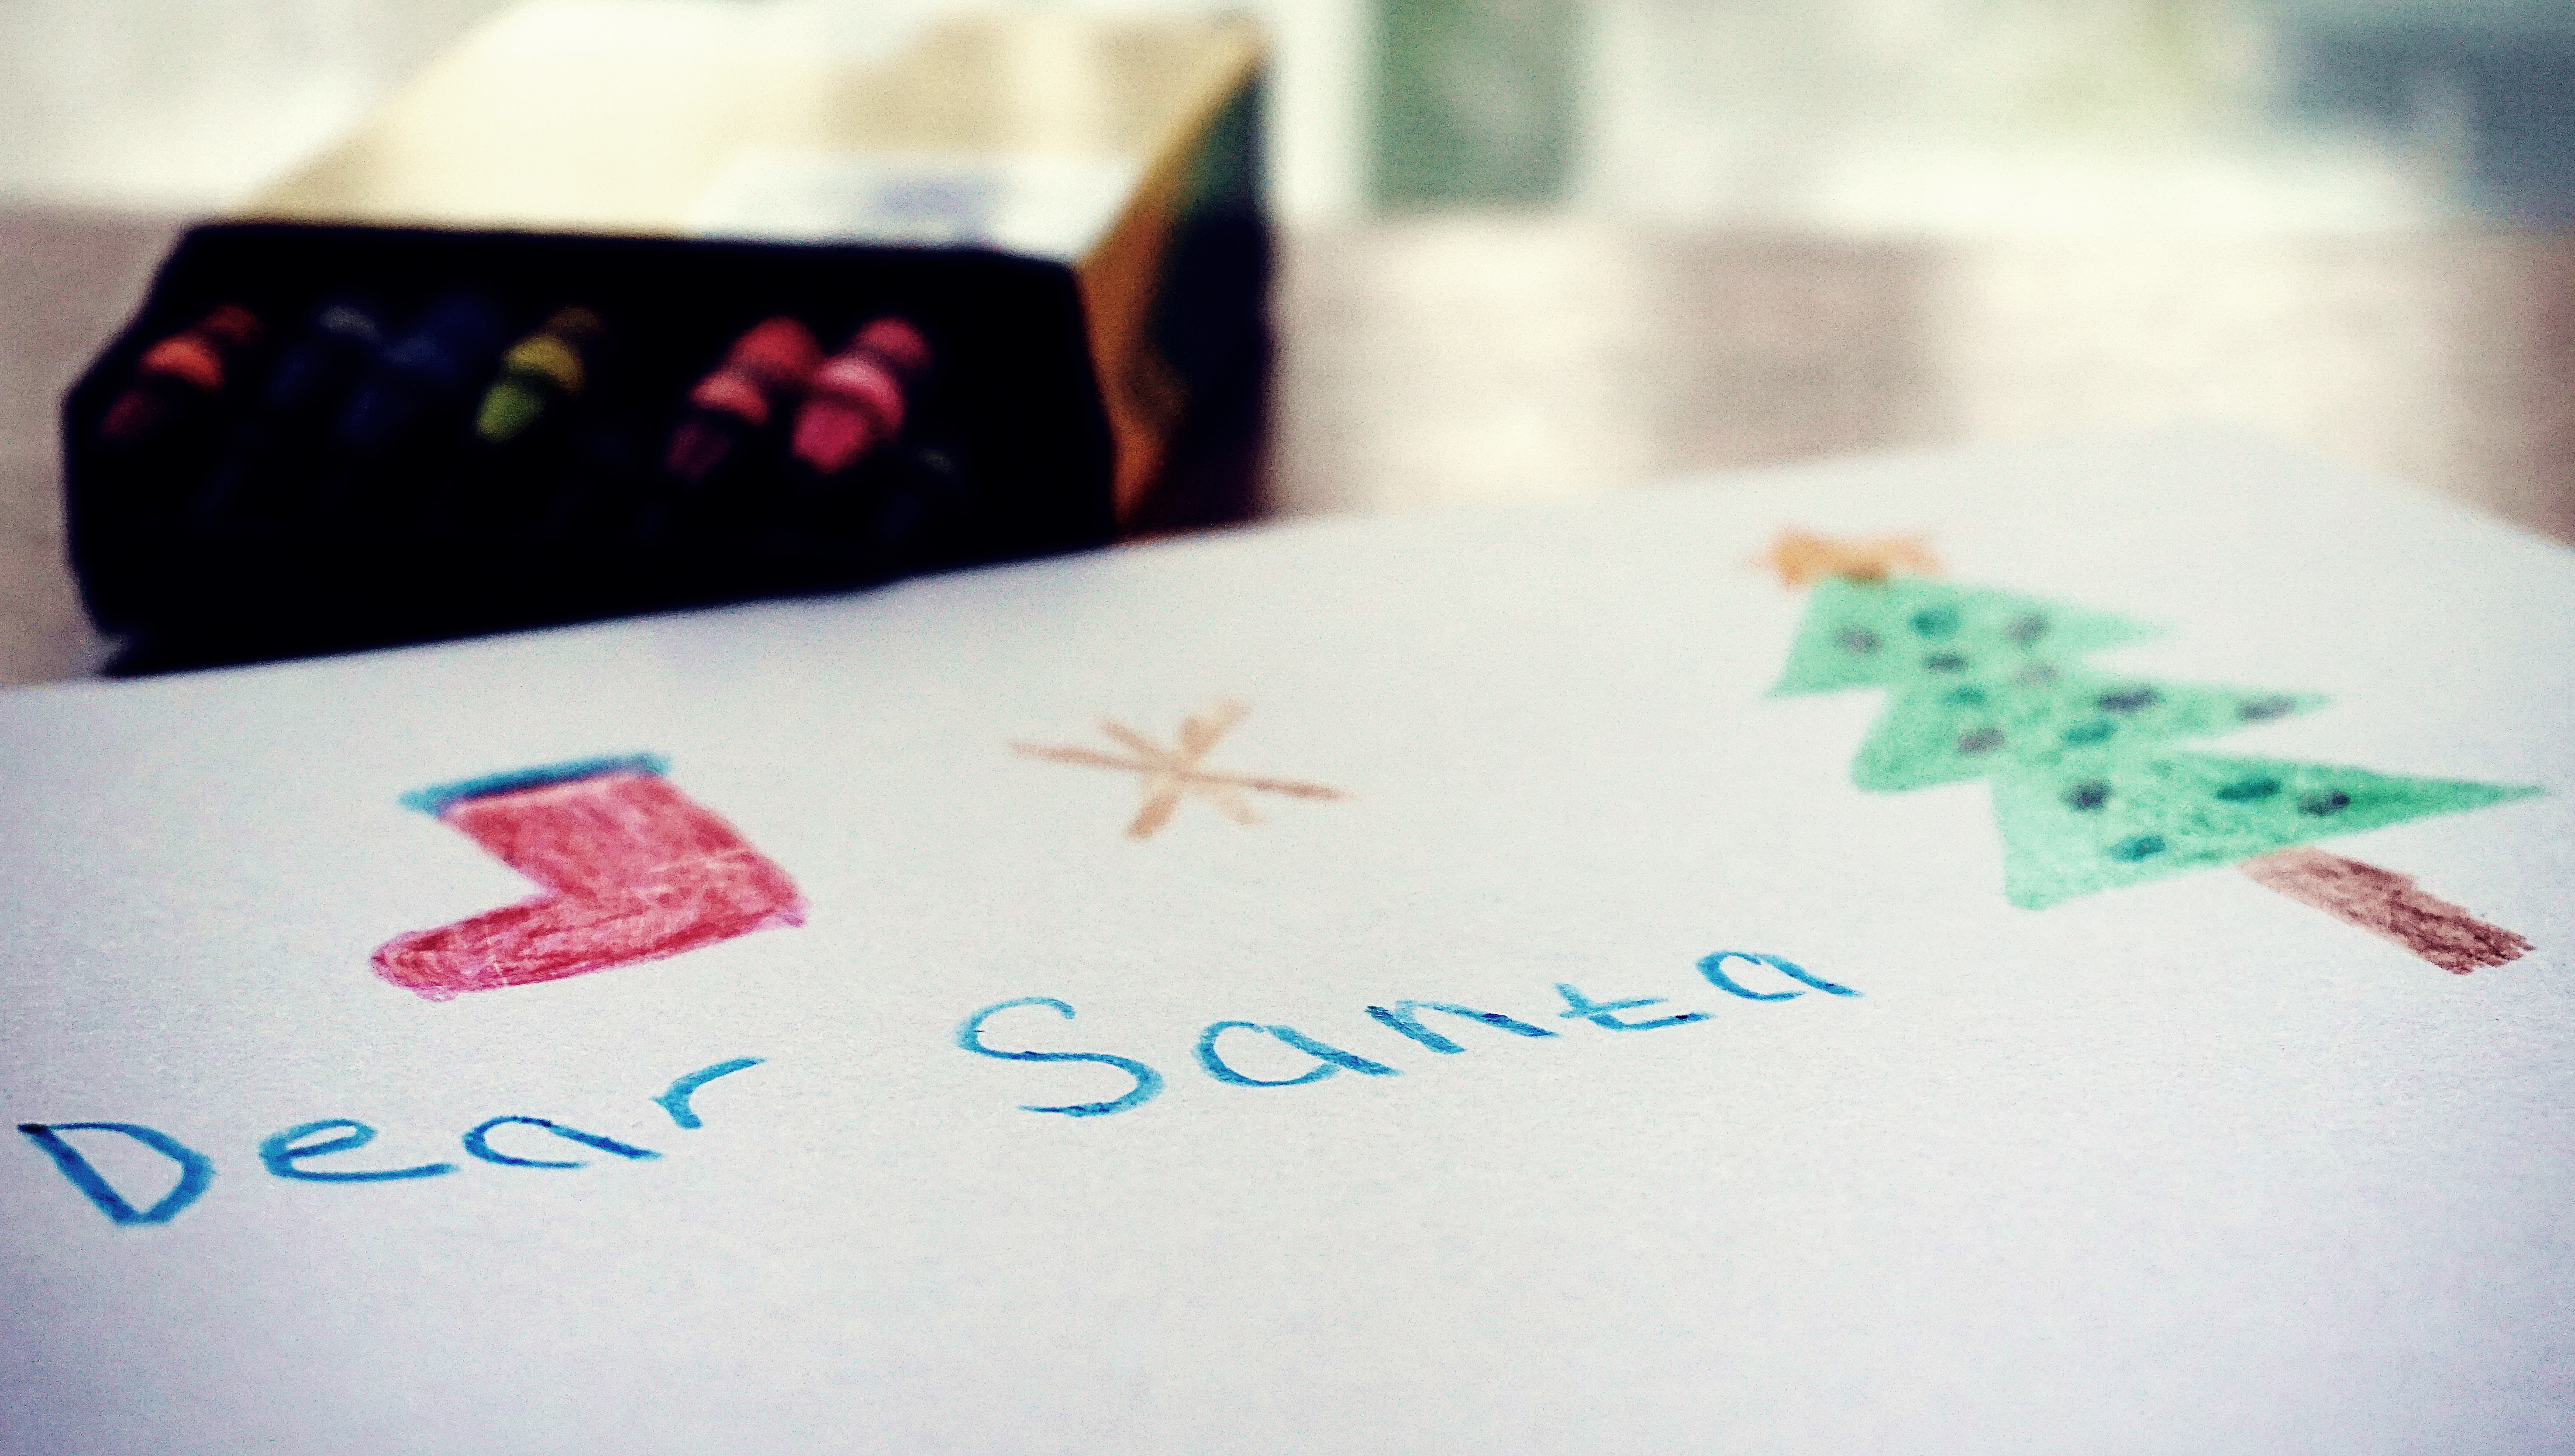
christmas, santa, letter, drawing, crayons, crayon, childhood, children, child, festive, xmas, font